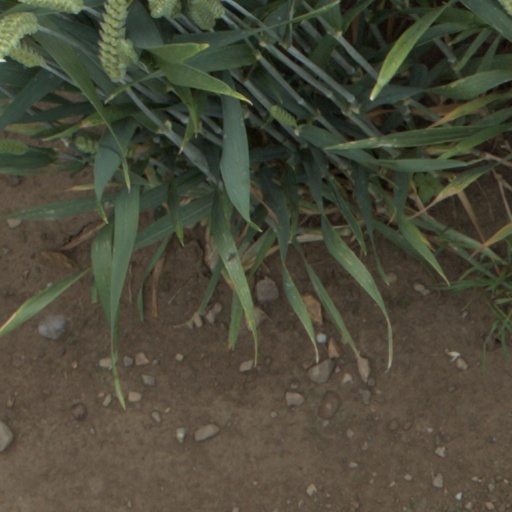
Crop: wheat